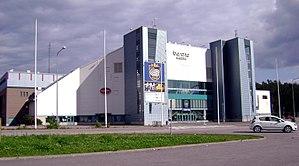
Le Championnat du monde féminin de hockey sur glace 2019 est la vingtième édition de cette compétition organisée par la Fédération internationale de hockey sur glace. Elle a lieu du 4 au 14 avril 2019 à Espoo en Finlande.